Tropical Storm Arthur (2020)

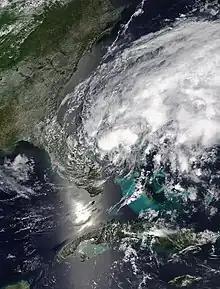
Satellite picture of a tropical depression that would later become Arthur on the coast of Florida on May 16.

Arthur caused dangerous water conditions at beaches as it passed east of Florida. Rip currents led to the water rescues of 70 people in Volusia County, 3 of whom were hospitalized. In addition, rainbands from the precursor disturbance to Arthur caused heavy rain and severe thunderstorms in South Florida. Over of rain fell in many sections of the Middle Keys and a peak rainfall total of fell in Marathon on May 14, where it was the tenth highest rainfall amount for the city on record and second most for May. Flash flood warnings were issued for large portions of Miami-Dade County on May 14, where street flooding was reported. Tropical storm-force wind gusts as well as waterspouts prompted the issuance of gale warnings and special marine warnings across the majority of South Florida. In St. Petersburg, a large tree was uprooted by strong winds from a squall line. Lightning from Arthur's rainbands caused a house fire in North Naples. No one was injured, and estimated damage was at $50,000. A trained weather spotter reported nickel-sized hail in Wellington. In the same town, a storm chaser reported a funnel cloud. Gale-force wind gusts were recorded in Coconut Grove, causing a large tree to fall onto a house. In Hollywood, heavy rain caused a ceiling to collapse on a 5-year-old boy and another family member. The boy was struck on the head by debris and took to the hospital. In Davie, a patio roof collapsed, destroying furniture. In the same town, a man was in critical condition after being electrocuted while fixing an electronic appliance in the rain. Damage across Florida reached $112,000.